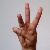
The image shows a hand gesture representing the letter 'W' in Indian Sign Language.